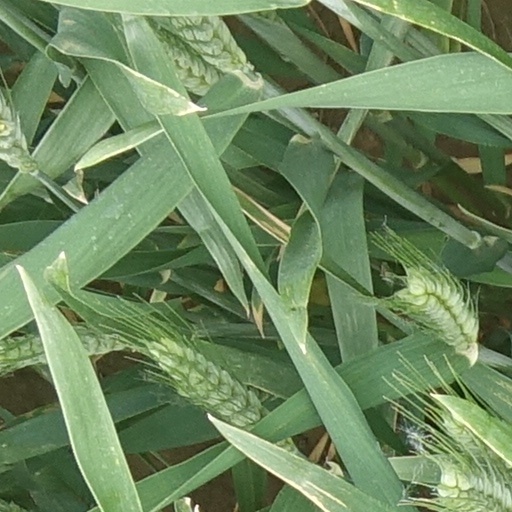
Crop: wheat